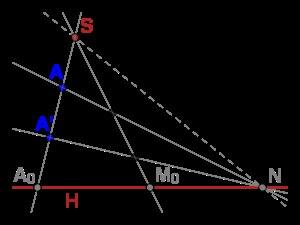
En géométrie projective, une homologie est une transformation projective bijective, admettant un hyperplan de points fixes et un point fixe extérieur à cet hyperplan, une élation est une transformation projective ayant un hyperplan de points fixes, mais aucun autre point fixe. L'hyperplan est appelé base ou axe de l'homologie comme de l'élation.